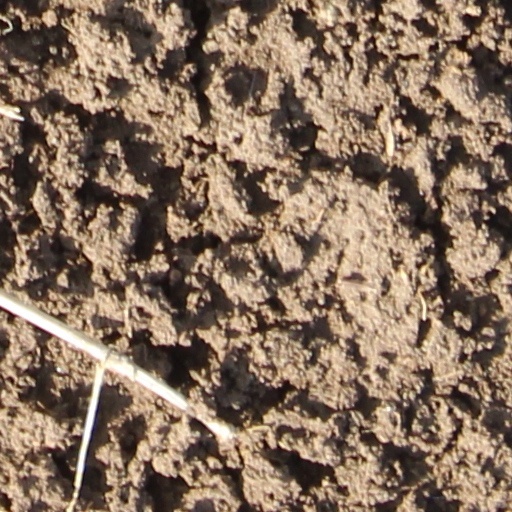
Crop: wheat